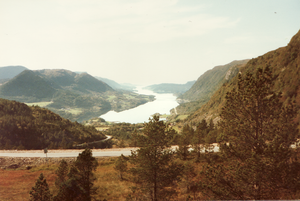
Årvågfjorden
Aarvaagfjorden  set fra Brekka.
Aarvaagfjorden set fra Brekka.
Årvågfjorden er en fjord i Aure kommune på Nordmøre i Møre og Romsdal fylke i Norge. Den går 6 kilometer mod øst til Årvågen i bunden af fjorden.